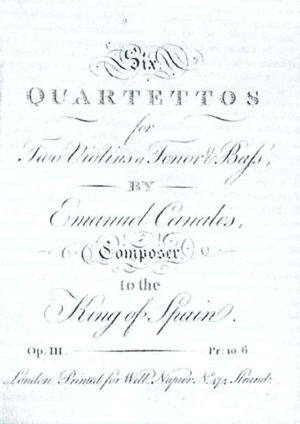
Page de titre de l'édition des Quatuors à cordes op. 3 de Manuel Canales
Manuel Braulio Canales López est un violoncelliste et un compositeur espagnol.